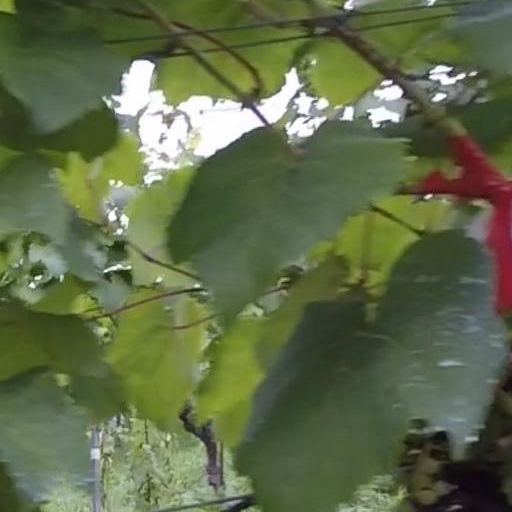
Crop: grape